Sumud

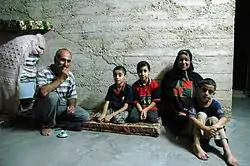
Palestinian family in Yanun, near Nablus 23 August 2004

Sumud (meaning "steadfastness" or "steadfast perseverance"; derived from the verb "ṣamada", meaning "arrange, adorn, lay up, save") is a Palestinian cultural value, ideological theme and political strategy that emerged in the wake of the 1967 Six-Day War among the Palestinian people as a consequence of their oppression and the resistance it inspired. People who exhibit "ṣumūd" are referred to as "ṣamīdīn", the singular forms of which are "ṣamīd" (m.) and "ṣamīda" (f.).